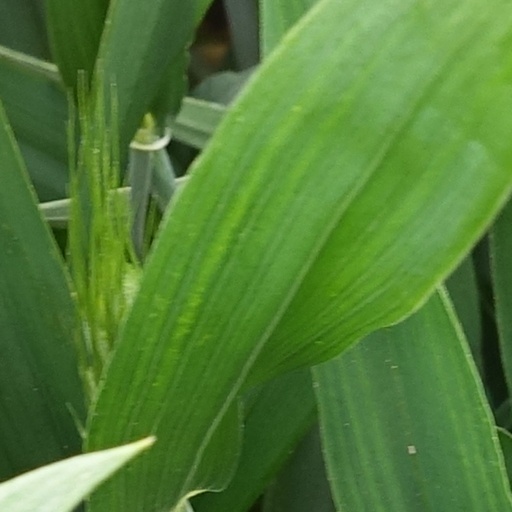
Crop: wheat